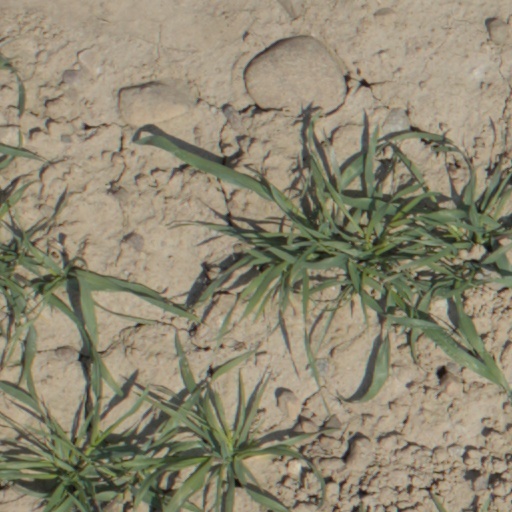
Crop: wheat